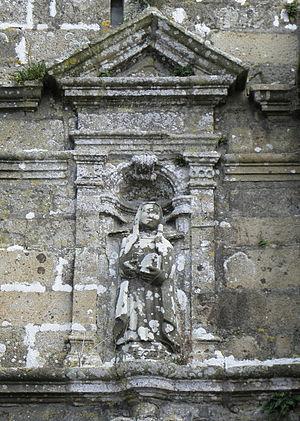
Statue de Sainte-Nonne de la niche de la façade occidentale de l'église Sainte-Nonne de Dirinon (29).